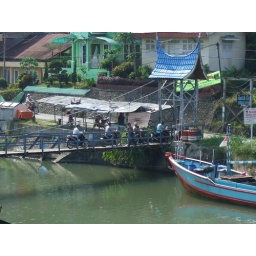
I could hear the &amp;quot;rickety crickety&amp;quot; bridge as motorcycles went over it. Yikes!